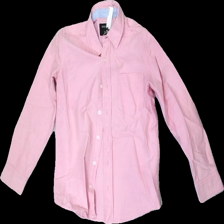
View: front
Type: Shirt
Category: Children
Brand: Skill
Colors: Pink
Material: 100% Cotton
Cut: Regular
Size: 134
Stains: Minor
Damage: Stain
Damage location: middle center
Price range: <50
Recommended usage: Reuse